Great Seal of Ontario

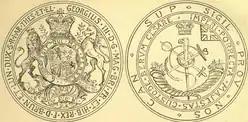
Great Seal of Upper Canada (right)

The Great Seal has been used since January 1, 1870, following the appointment through a Royal Warrant by Queen Victoria. The keeper of the Great Seal is the Lieutenant Governor of Ontario, but the Minister of Government and Consumer Services maintains day-to-day custody of the seal.